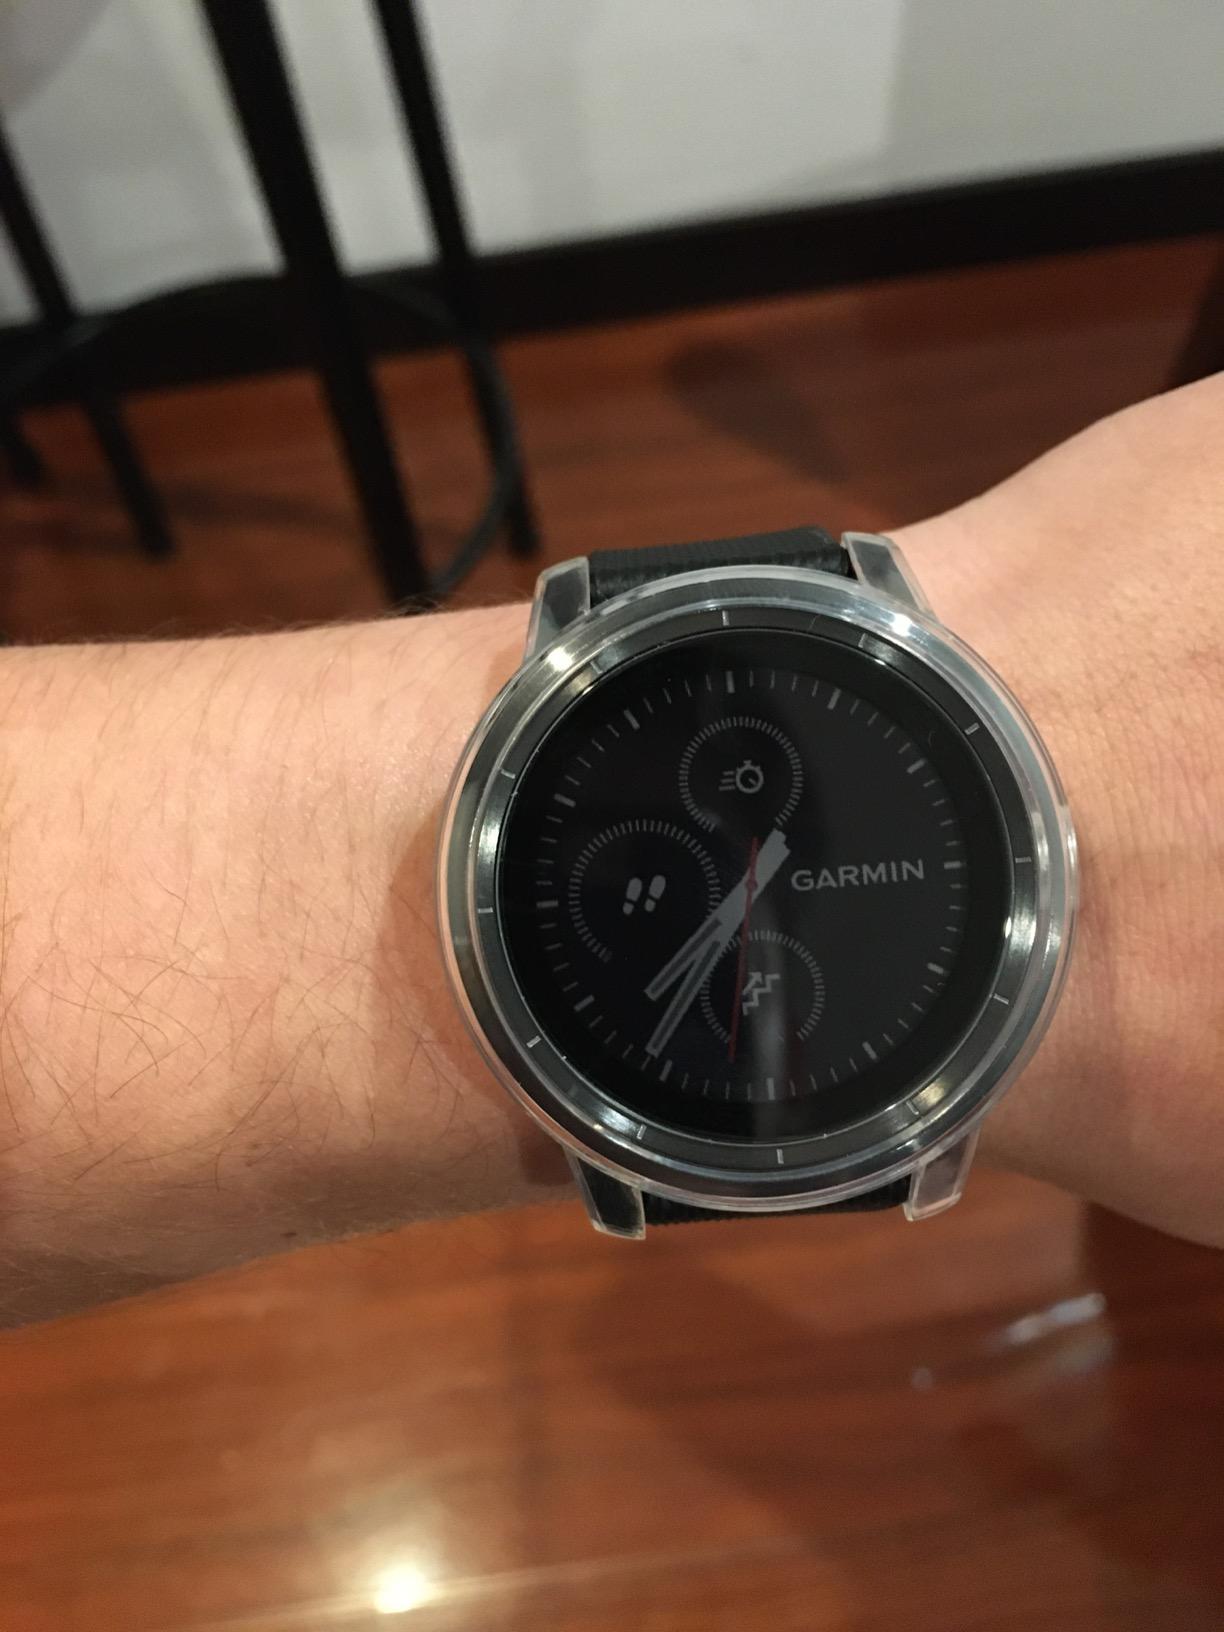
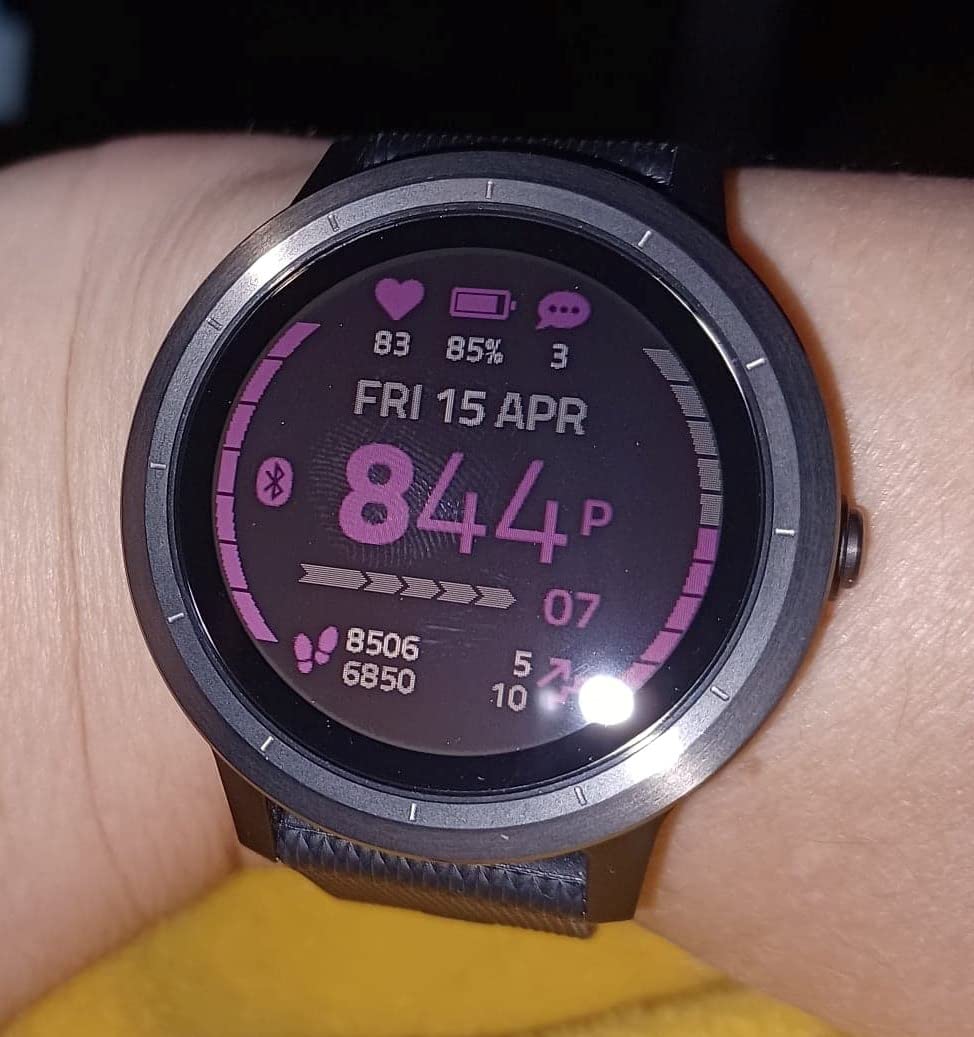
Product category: smartwatch
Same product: yes